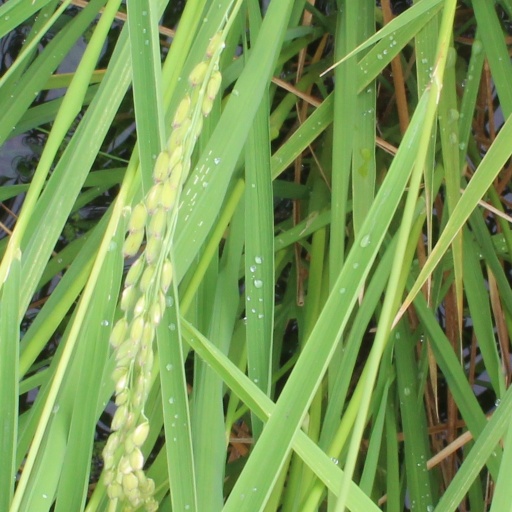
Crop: rice